Busan Metro

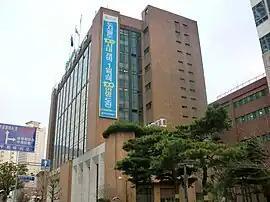
The headquarters of the Busan Transportation Corporation, the operator of Lines 1-4

Busan Metro Line 2 (2호선) crosses Busan from east to west, running along the shores of Haeundae and Gwangalli, and then north toward Yangsan. It is long, serving 43 stations. The line uses trains that have six cars each.